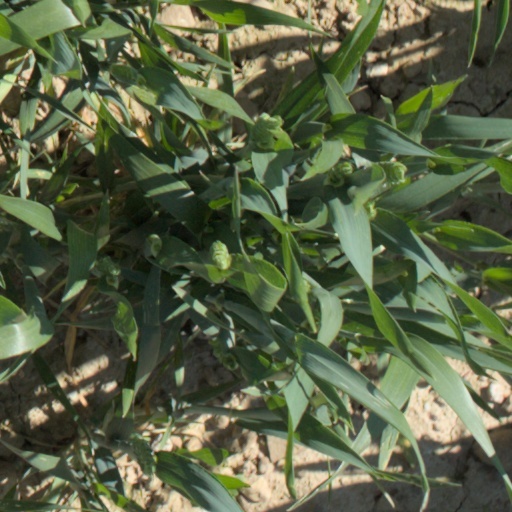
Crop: wheat